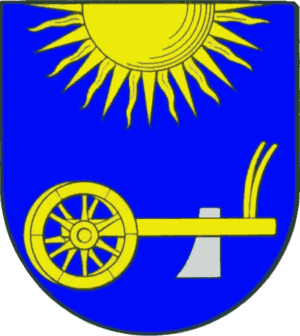
Gelting
Coat of arms of Gelting
Gelting er en landsby og kommune i det nordlige Tyskland beliggende i Slesvig-Flensborg kreds i Slesvig-Holsten.